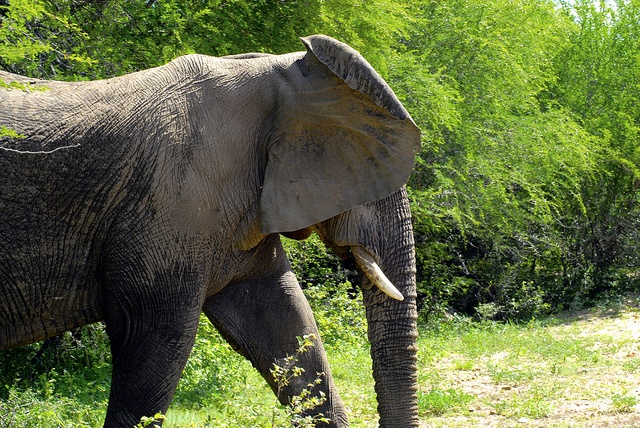
A grey elephant walking through a forest on a dirty path.
An elephant grazes on grass in its habitat.
An elephant is shown coming out of trees.
Single elephant walking out of a wooded area into a field.
An large elephant is roaming a grassy area.